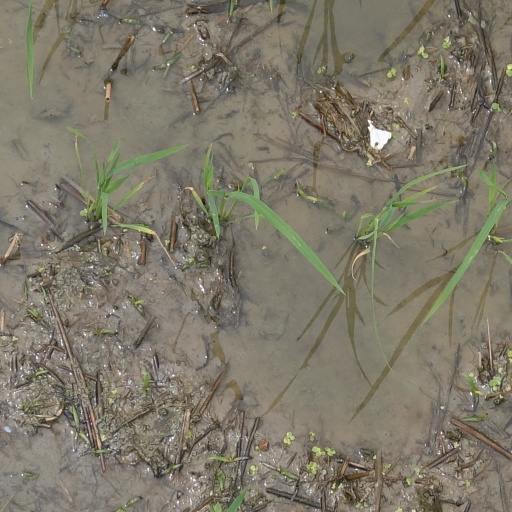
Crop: rice